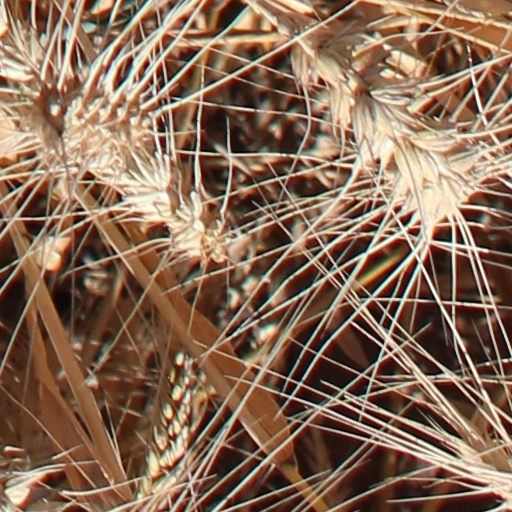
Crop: wheat